Nishitomii Station

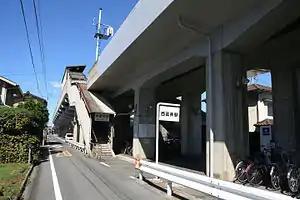
Station entrance

is a train station in the city of Kurashiki, Okayama Prefecture, Japan. It is on the Mizushima Main Line, operated by the Mizushima Rinkai Railway. Currently, all services stop at this station.